Alexandru Slătineanu

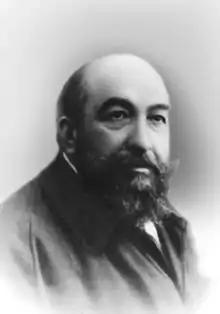
Alexandru Slătineanu

Alexandru Slătineanu (January 5, 1873 – November 27, 1939) was a Romanian bacteriologist, civil servant, and art collector. From an aristocratic and intellectual background, he embraced socialism while studying in Paris in the 1890s, becoming a lifelong associate of the socialist physician Ioan Cantacuzino. Slătineanu served his country in the Second Balkan War and World War I, creating a medical infrastructure designed to combat cholera and typhus, and improving immunology research. His laboratory continued to set the national standard in the field of bacteriology during the interwar years.